The Egyptian Theatre (Boise, Idaho)

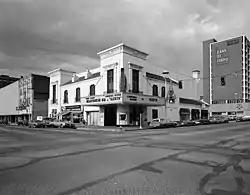
View of the south and east elevations in the early 1970s

The Egyptian Theatre is a theatre and concert venue in the western United States, located in Boise, Idaho. It has also been known as the Ada Theater (Boise is the seat of Ada County). Inaugurated after its erection in 1927, it is the oldest theatre in the city. When it opened, the local press wrote that it "embodies the characteristic features of the land of the Nile, from the truncated pyramids which form the great pylons, to the lotus bud pillars with their ornate frescoes." The great lotus pillars flanking the screen are based on those of Karnak. The theatre has been renovated by Conrad Schmitt Studios.